Shuttle Inc.

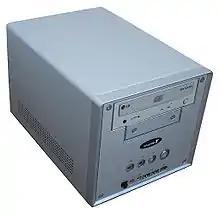
Shuttle PC

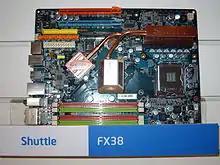
Shuttle PC Motherboard (BTX form factor

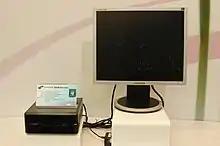
Shuttle XS29F Barebone using VIA Nano processor

Shuttle Inc. (TAIEX:2405) is a Taiwan-based manufacturer of motherboards, barebone computers, complete PC systems and monitors. In 2001, they introduced the Shuttle SV24, a small form factor computer.